Crosby–Kugler capsule

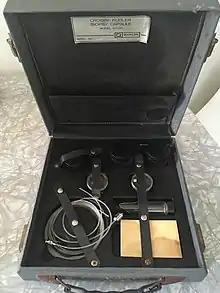
Crosby-Kugler capsule

The Crosby–Kugler capsule, also called the Crosby capsule, is a device used for obtaining biopsies of small bowel mucosa, necessary for the diagnosis of various small bowel diseases. This capsule was originally invented by Dr. William H Crosby to assist in diagnosing Coeliac disease.